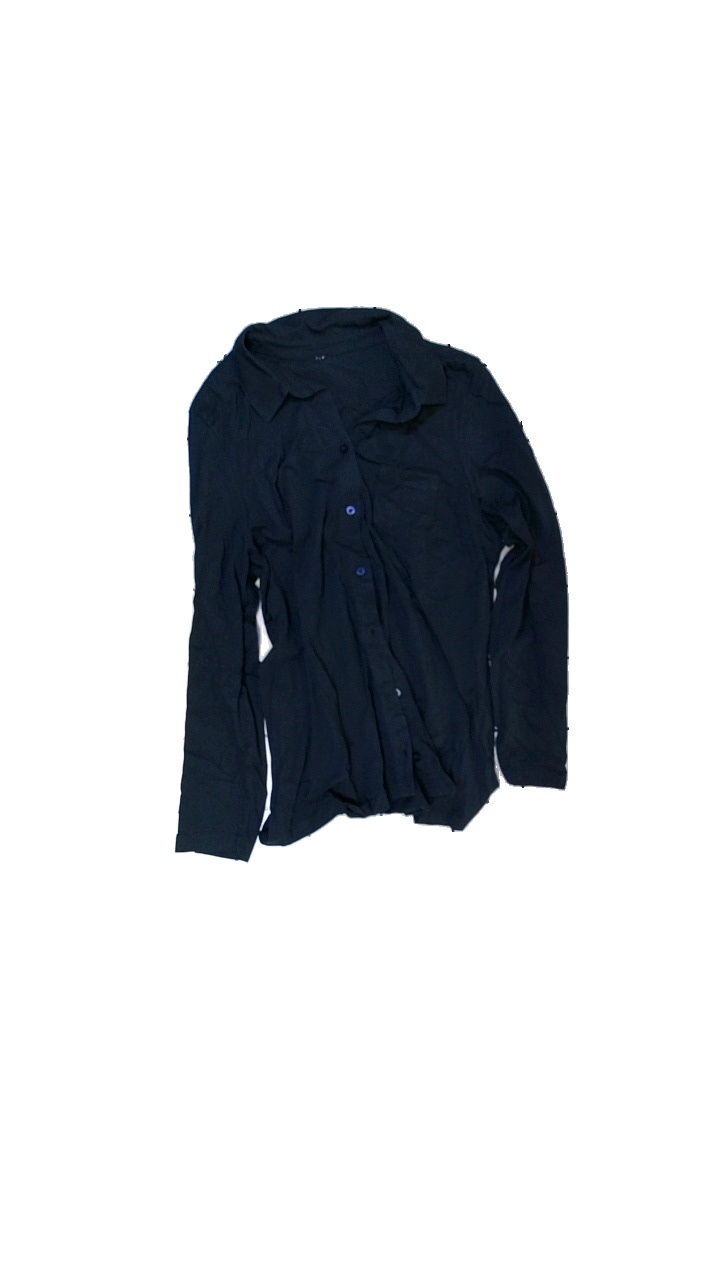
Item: Shirt (Ladies)
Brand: Missing
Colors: Blue
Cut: Regular
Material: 100% cotton
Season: All
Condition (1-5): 3
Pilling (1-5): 4
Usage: Reuse
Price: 50-100